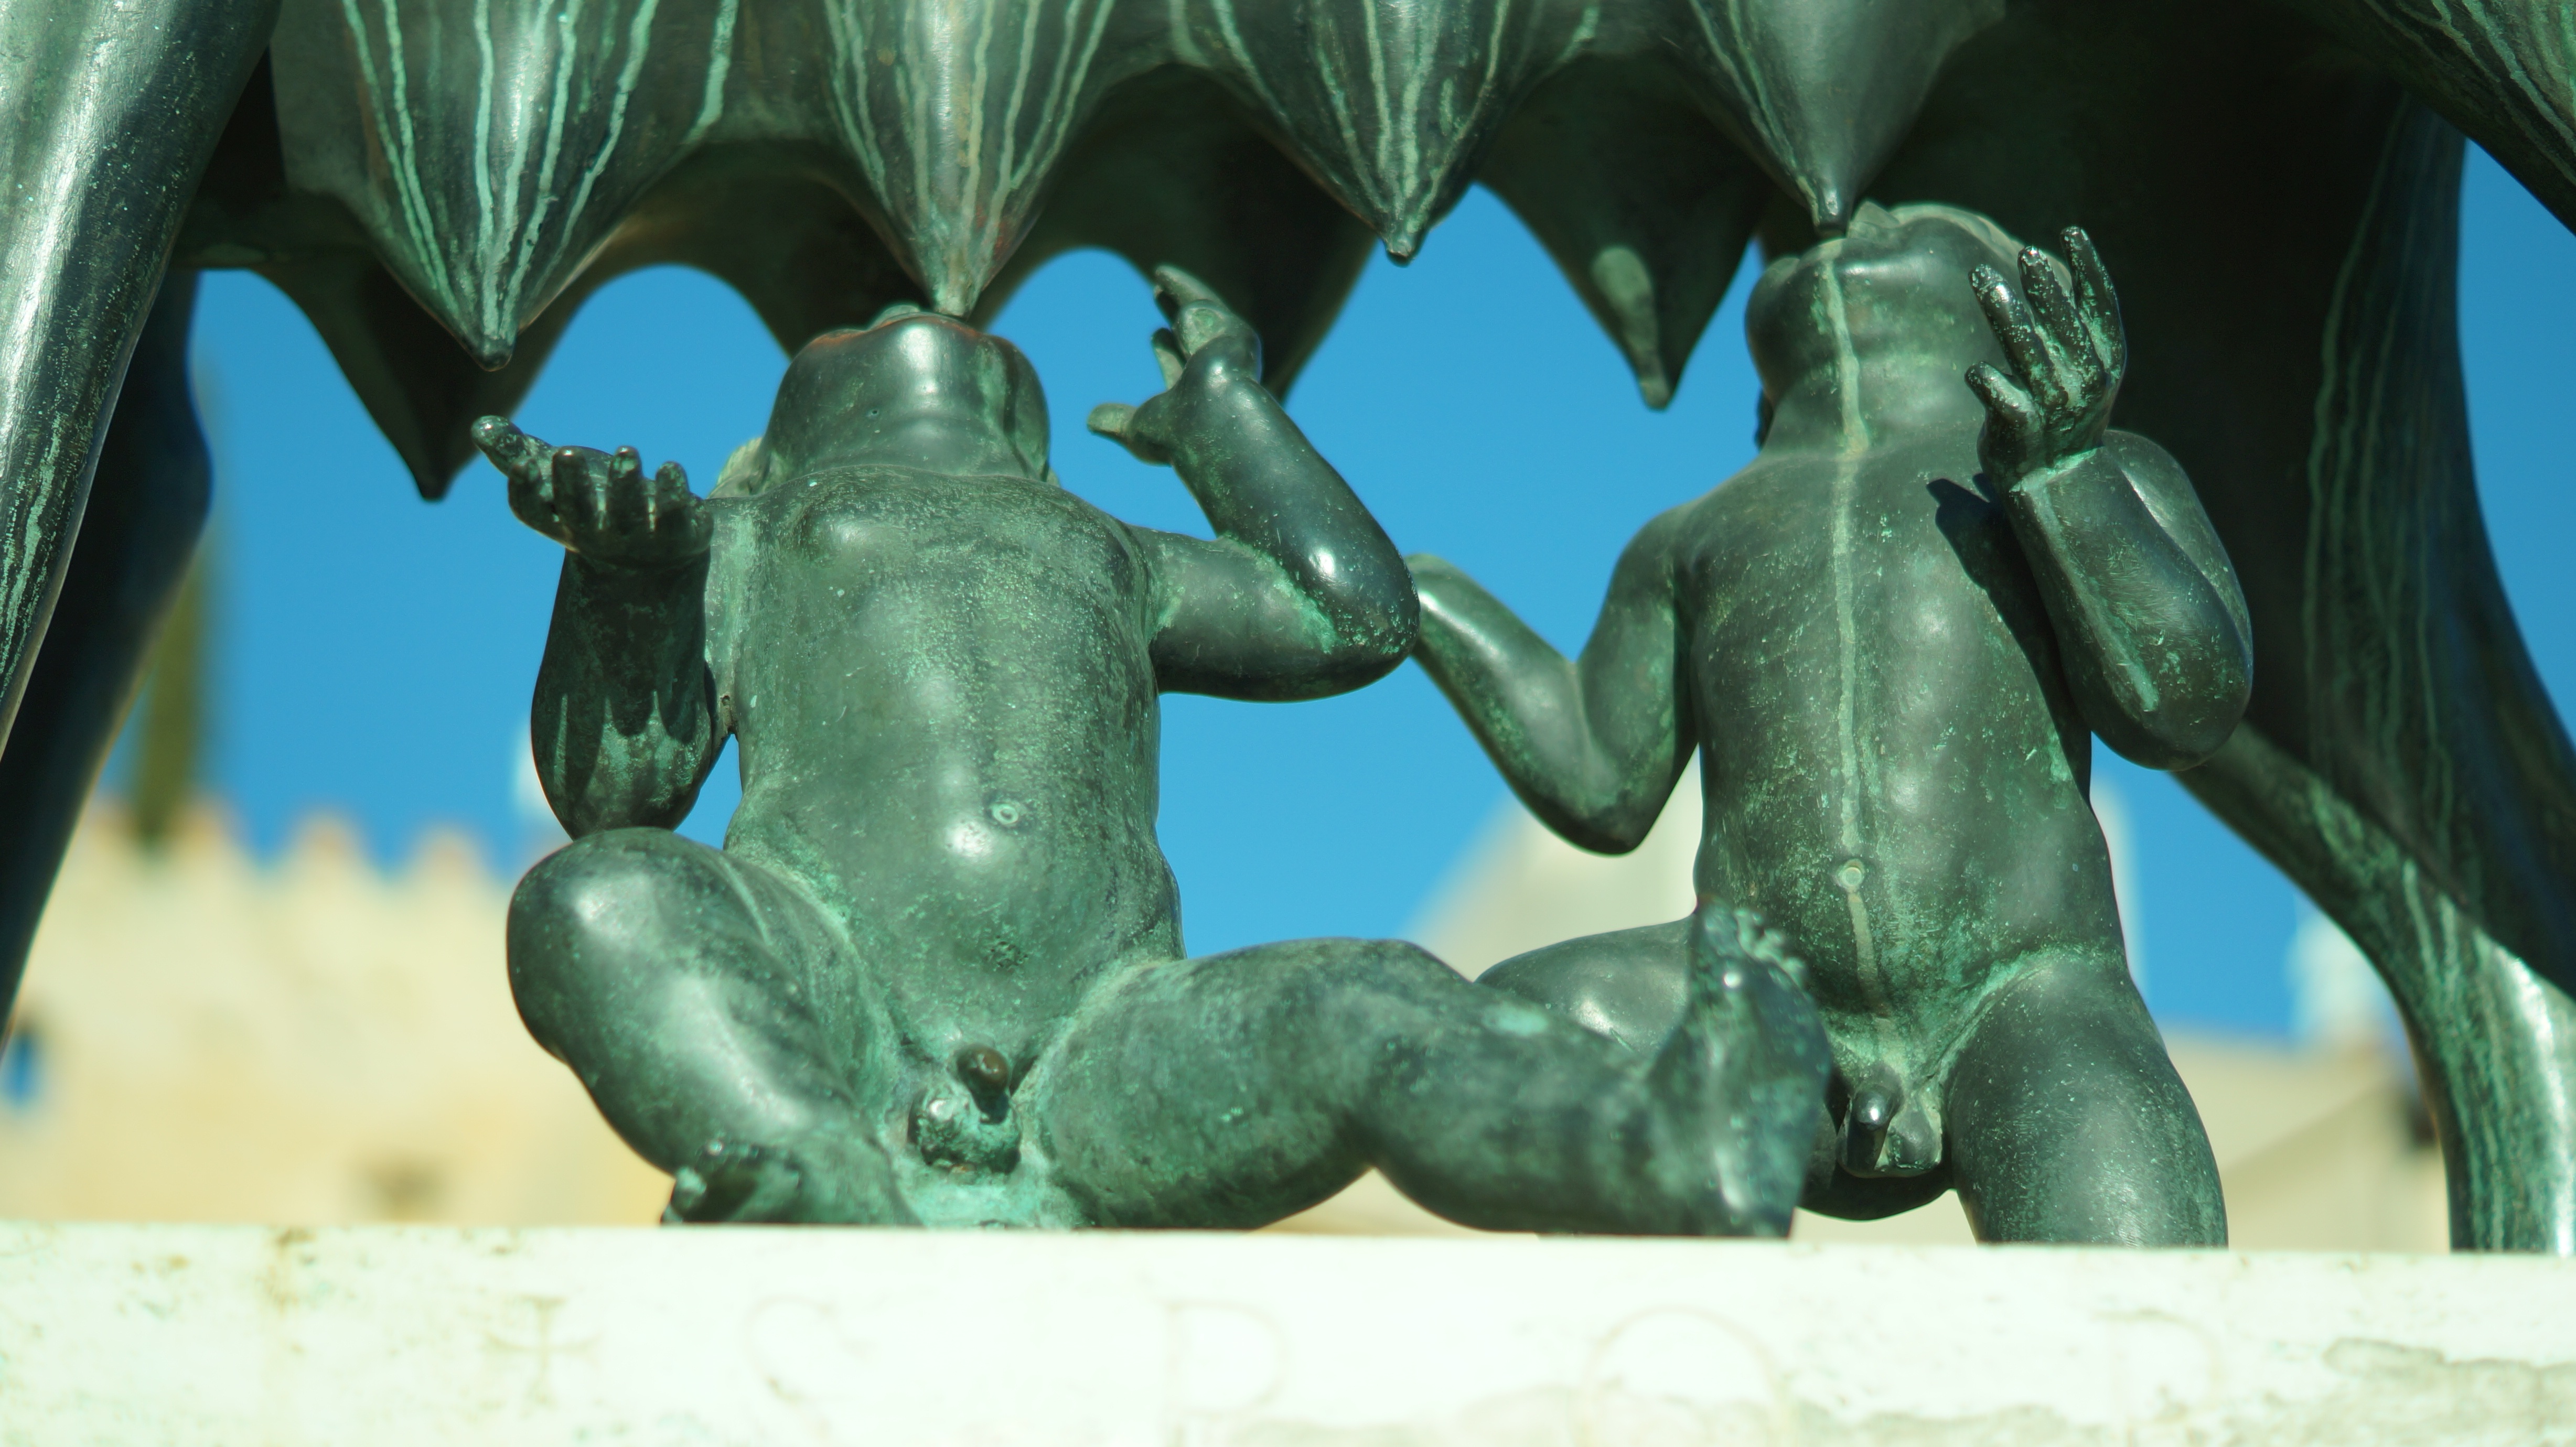
monument, statue, green, sculpture, art, children, bronze, segovia, rowing, screenshot, romulus, aqueduct, breastfeeding, she wolf